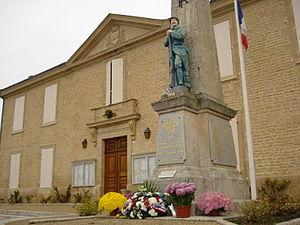
La Mairie d'Aulnay de Saintonge
Le département de la Charente-Maritime, qui fait partie de la région Nouvelle-Aquitaine dont la capitale régionale est Bordeaux, est subdivisé en 5 arrondissements administratifs, lesquels sont découpés en 51 cantons, encadrant 472 communes.